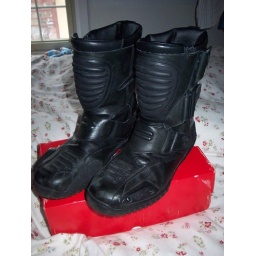
I so rock these Timbs when i serious ride: distance and/or cold. i want them in green and yellow too.